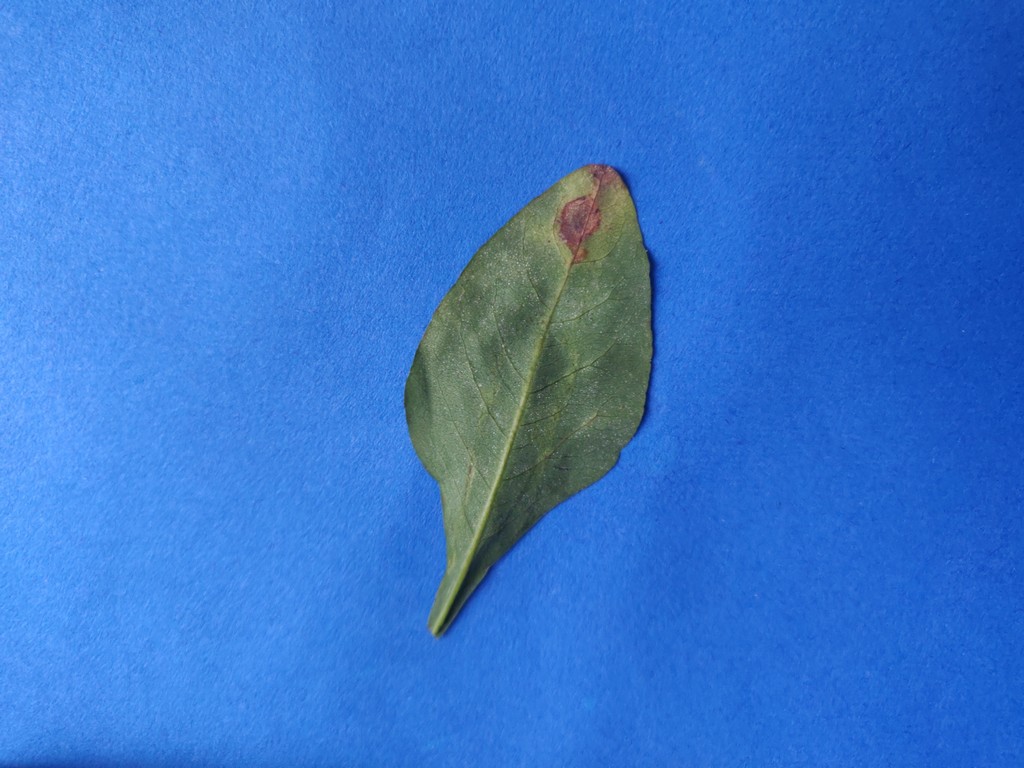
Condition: Unhealthy
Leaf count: single
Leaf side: back